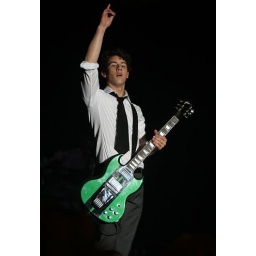
Nick with his green guitar performing in Alantis Live!!!!!